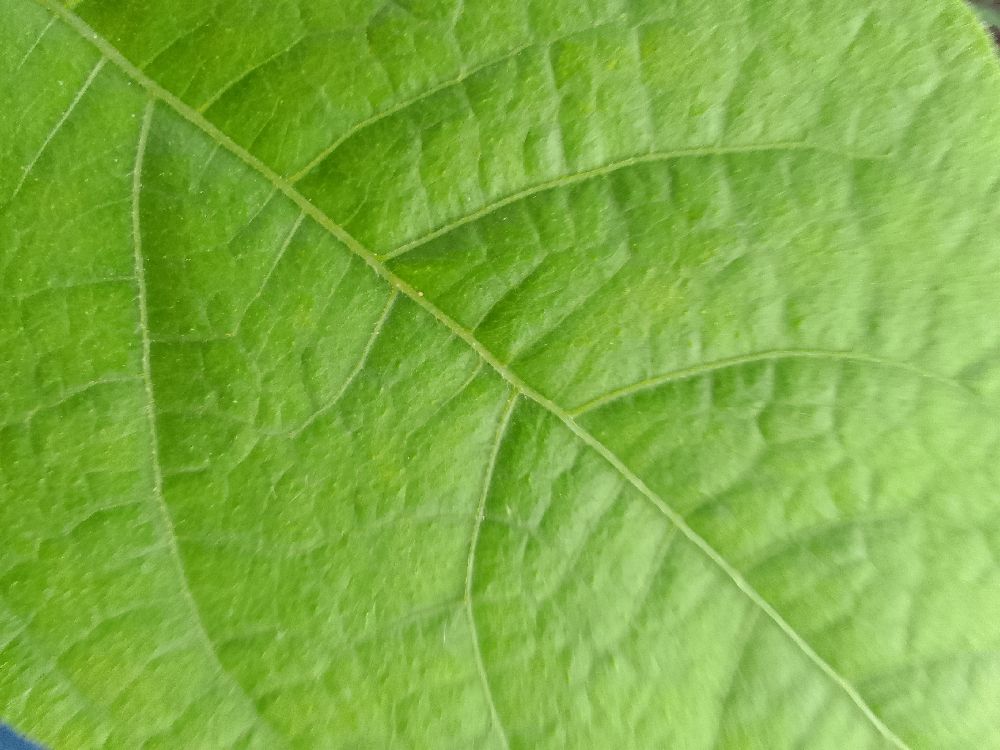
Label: healthy